Islam in China

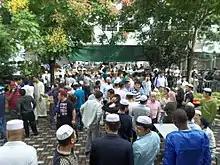
Eid al-Adha at Jiangwan Mosque, Shanghai

The Manchu-led Qing dynasty (1644–1912) witnessed multiple revolts, with several major revolts headed by Muslim leaders. During the Qing dynasty's conquest of the Ming dynasty from 1644; Muslim Ming loyalists in Gansu led by Muslim leaders Milayin and Ding Guodong led a revolt in 1646 against the Qing during the Milayin rebellion in order to drive the Qing out and restore the Ming Prince Zhu Shichuan to the throne as emperor. The Muslim Ming loyalists were supported by Hami's Sultan Sa'id Baba and his son Prince Turumtay. The Muslim Ming loyalists were joined by Tibetan and Han peoples in the revolt. After fierce fighting, and negotiations, a peace agreement was agreed in 1649, where Milayan and Ding nominally pledged allegiance to the Qing and were given ranks as members of the military. When the other Ming loyalists in southern China resumed hostilities, the Qing were forced to withdraw their forces from Gansu to fight them, Milayan and Ding once again took up arms and rebelled against the Qing. The Muslim Ming loyalists were then crushed by the Qing with 100,000 of them, including Milayin, Ding Guodong, and Turumtay killed in battle.